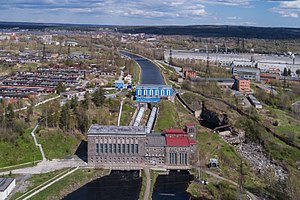
Kondopoga / Galleri
Kondopoga er en by i Republikken Karelija i Den Russiske Føderation. Byen ligger ved kysten af Kondopozjskaja-bugten i Onegasøen, nær mundingen af floden Suna, omkring 54 km fra Petrosavodsk. Kondopoga har 30.299 indbygge.